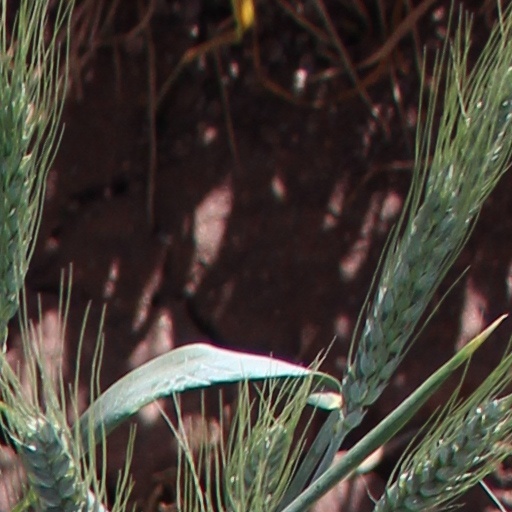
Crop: wheat